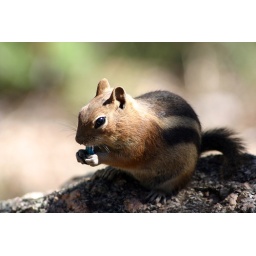
Closeup of a chipmunk. or ground squirrel, eating an M&amp;amp;M at the Cheyenne Mountain Zoo in Colorado Springs